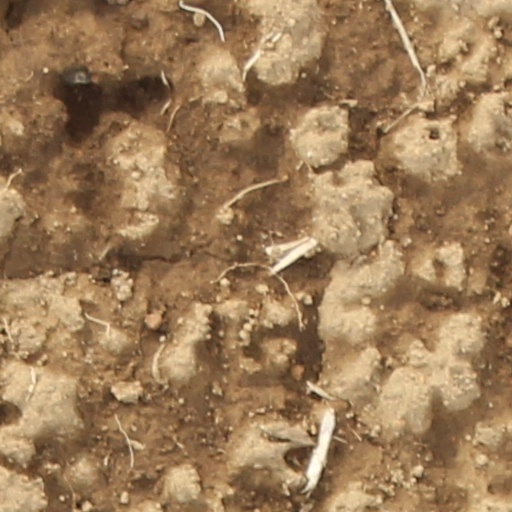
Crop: wheat